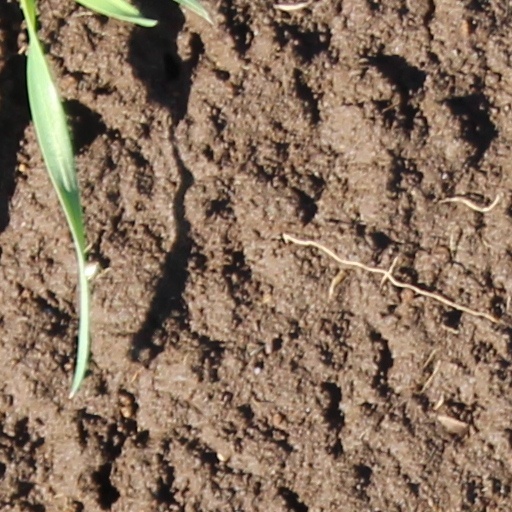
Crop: wheat